Indian Rebellion of 1857

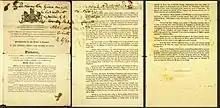
The proclamation to the "Princes, Chiefs, and People of India", issued by Queen Victoria on 1 November 1858. "We hold ourselves bound to the natives of our Indian territories by the same obligation of duty which bind us to all our other subjects." (p. 2)

The troops of the besieging force proceeded to loot and pillage the city. A large number of citizens were killed in retaliation for the British and Indian civilians that had been slaughtered by the rebels. During the street fighting, artillery was set up in the city's main mosque. Neighbourhoods within range were bombarded; the homes of the Muslim nobility that housed innumerable cultural, artistic, literary and monetary riches were destroyed.